Extreme Rules (2015)

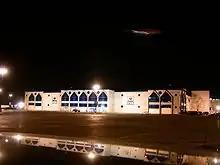
The event was held at the Allstate Arena in Rosemont, Illinois.

Extreme Rules was an annual professional wrestling event produced by WWE since 2009. The concept of the event was that it featured various matches that were contested under hardcore rules and generally featured one Extreme Rules match. The defunct Extreme Championship Wrestling (ECW) promotion, which WWE acquired in 2003, originally used the "extreme rules" term to describe the regulations for all of its matches; WWE adopted the term, using it in place of "hardcore match" or "hardcore rules". The 2015 Extreme Rules event was the seventh Extreme Rules and took place on April 26, 2015, at the Allstate Arena in the Chicago suburb of Rosemont, Illinois, marking the second Extreme Rules event to take place at this venue after the 2012 edition. The event aired on pay-per-view (PPV) worldwide and was livestreamed on the WWE Network.